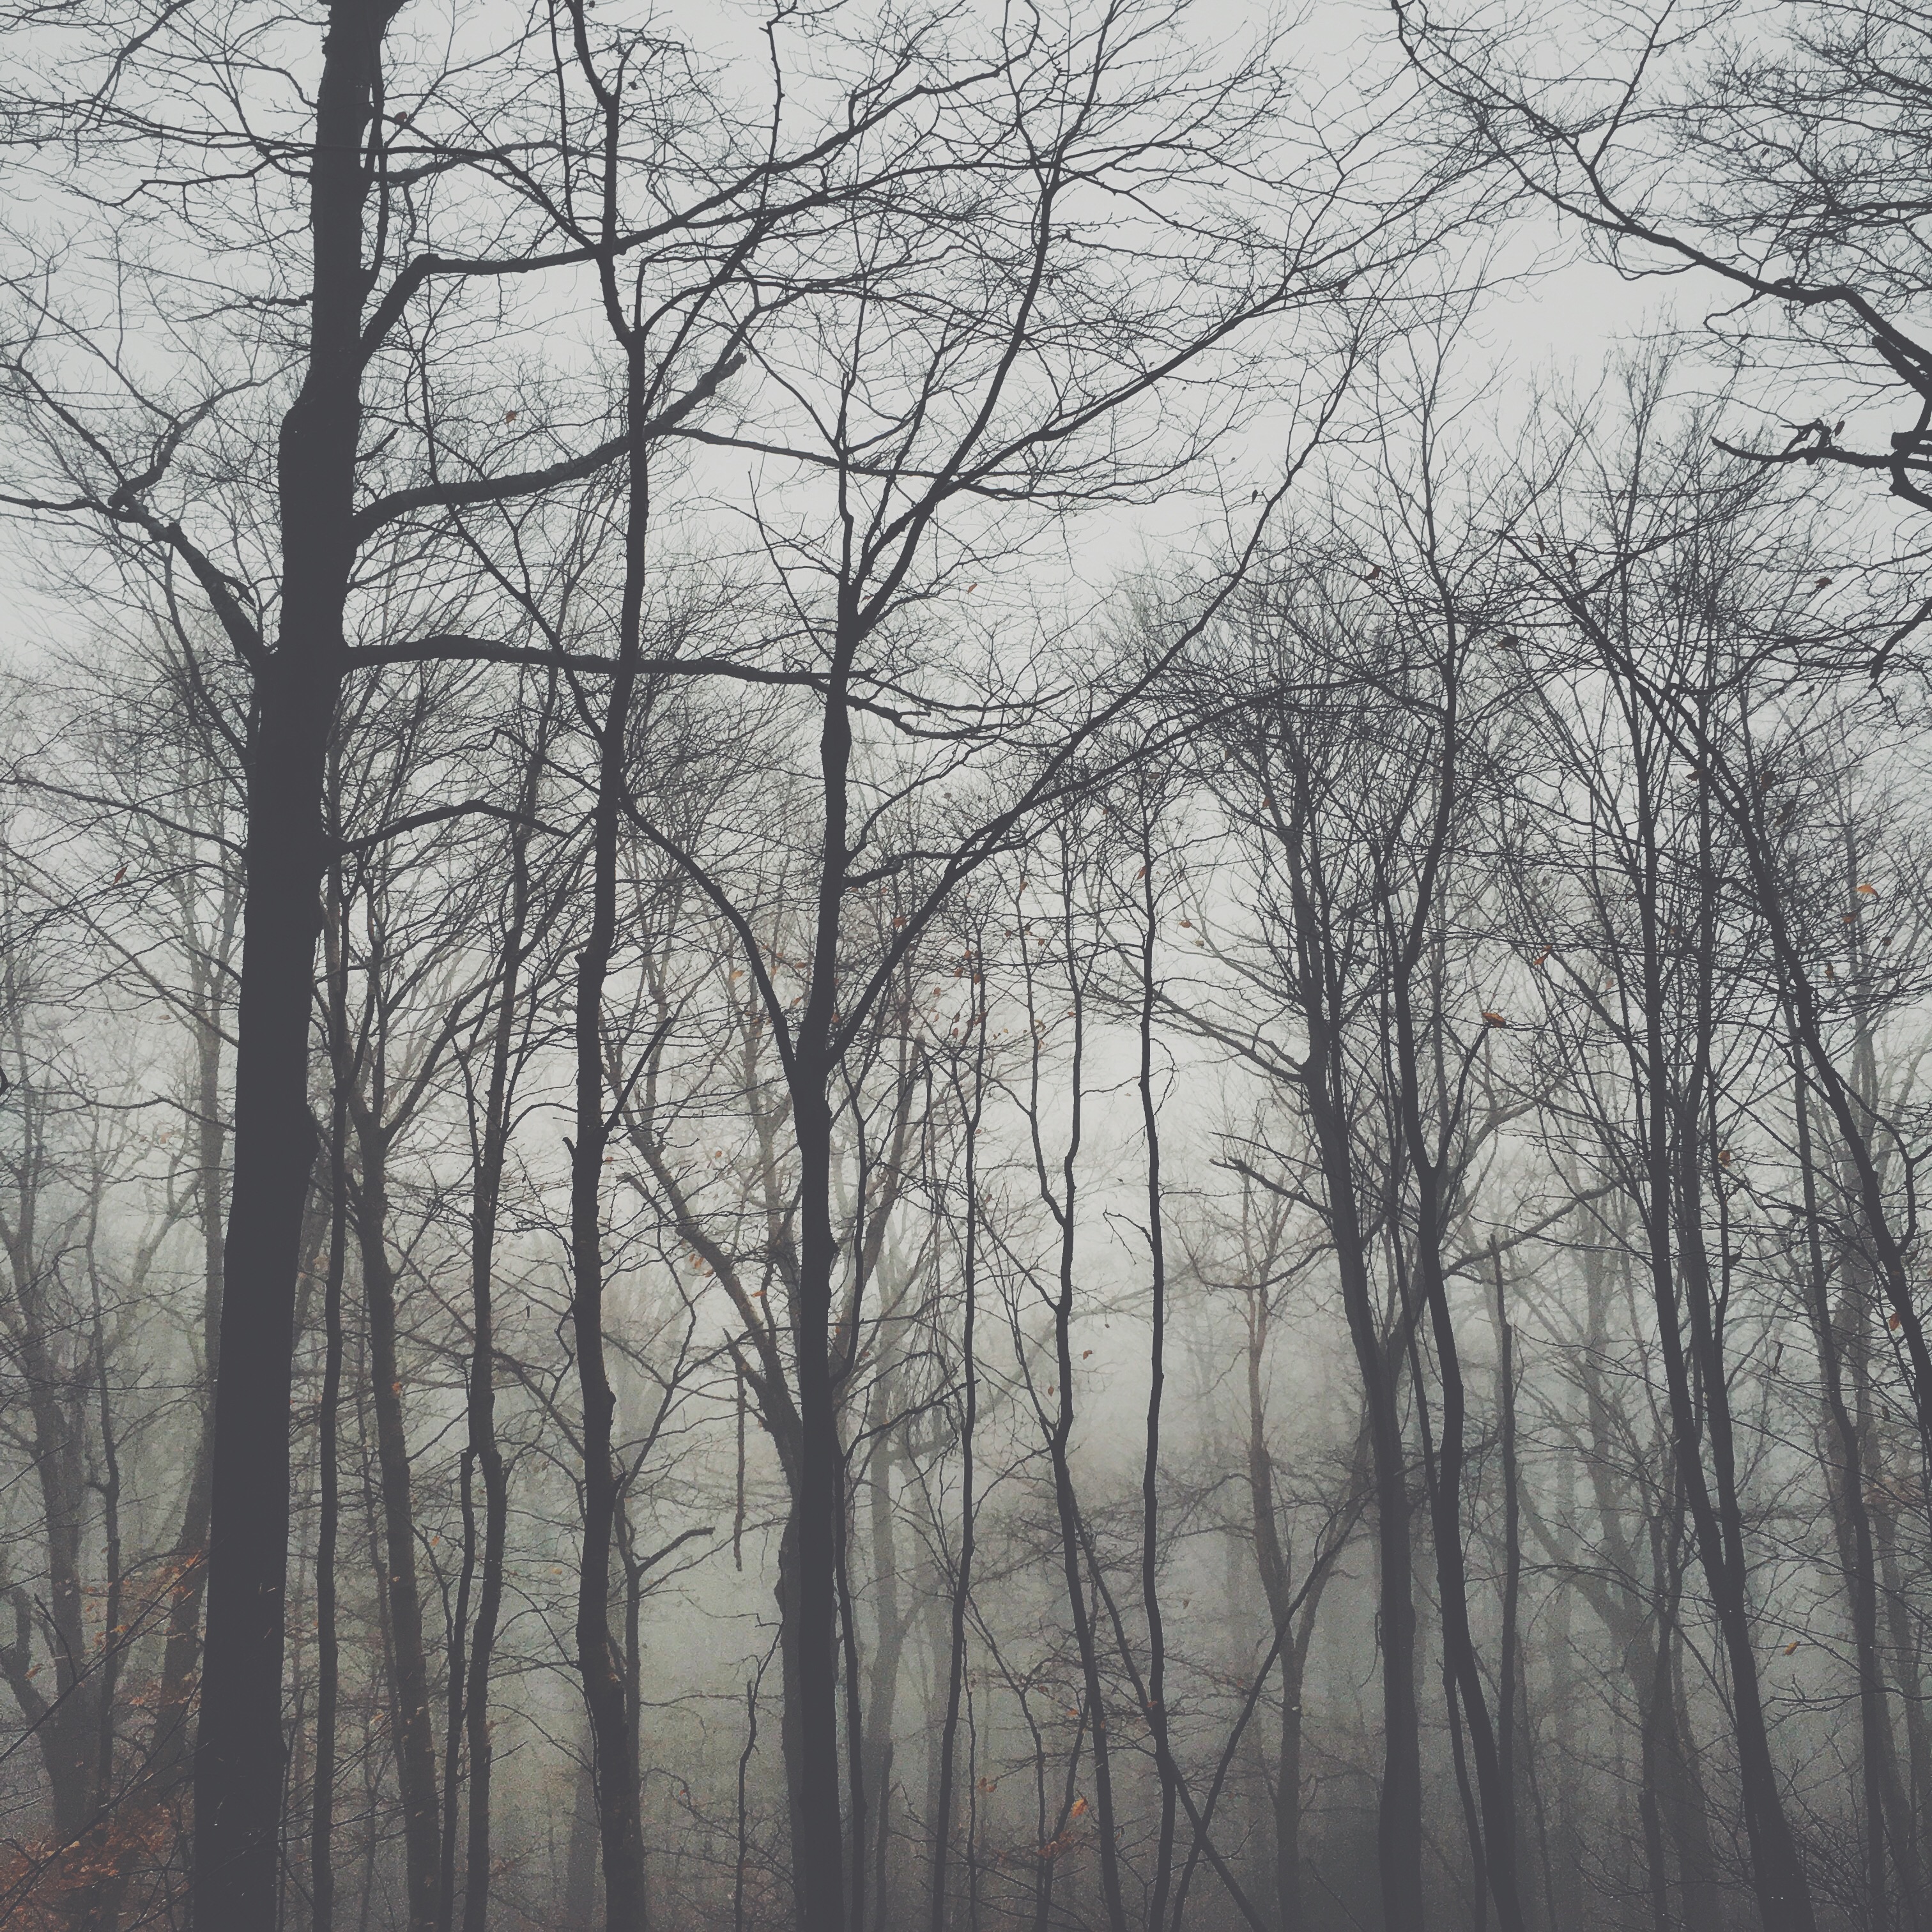
tree, nature, forest, branch, snow, winter, plant, fog, mist, morning, frost, weather, monochrome, season, woodland, habitat, freezing, natural environment, atmospheric phenomenon, woody plant